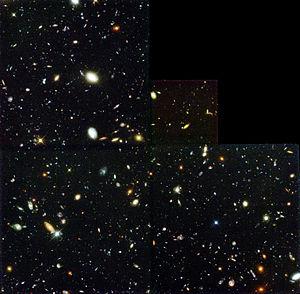
La cosmologie observationnelle est une sous-branche de l'astrophysique qui étudie la cosmologie à l'aide d'observations. Elle vise à mesurer les grandeurs physiques liées aux paramètres cosmologiques.
Cet article recense les champs profonds qui ont été photographiés à ce jour. Un champ profond est une image ou un assemblage d’images d'une petite région de l'espace.